Cambrian Line

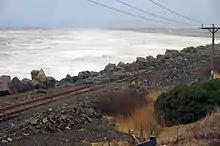
Wave damage caused at Llanaber, 3 January 2014

As of May 2023, the Aberystwyth line has a near-hourly service and twelve direct trains between Aberystwyth and Shrewsbury daily, with several extended to or from Birmingham International. Trains to Pwllheli typically operate once every two hours, either as separate connecting services running to/from Machynlleth, or as portions attached to Aberystwyth services with trains dividing or joining at Machynlleth as necessary.